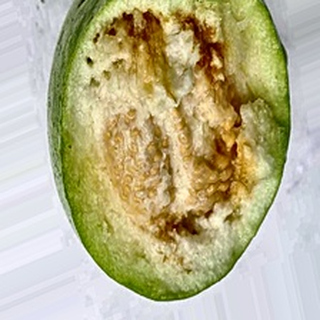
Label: guava_fruit_fly